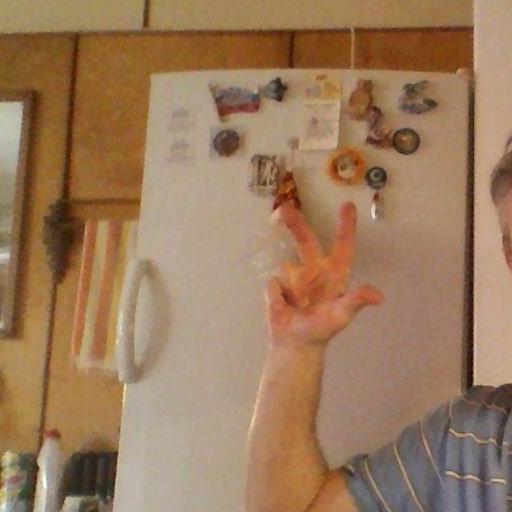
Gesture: three2